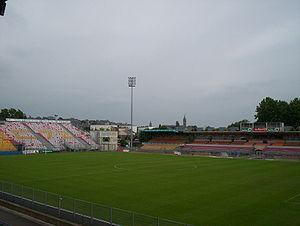
Le stade Léon-Bollée était un stade de football de la ville du Mans. Le club professionnel de football du Mans FC y évoluait jusqu'en janvier 2011 avant l'ouverture du nouveau stade de la ville du Mans, le MMArena.